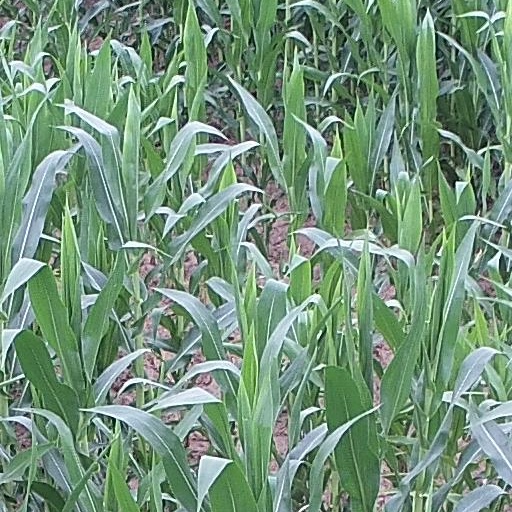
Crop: maize; corn